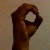
The image shows a hand gesture representing the letter 'O' in Indian Sign Language.